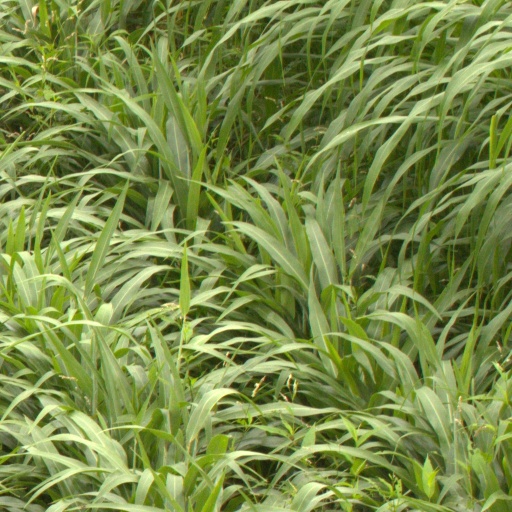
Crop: sorghum